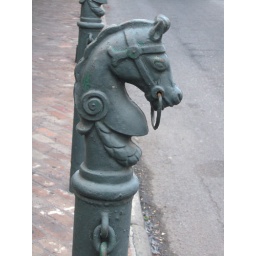
A horse head pole in the French Quarter, New Orleans.